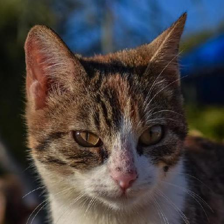
Label: animals